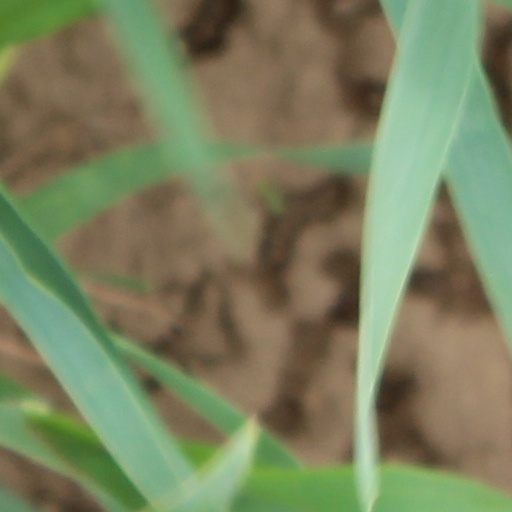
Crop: wheat